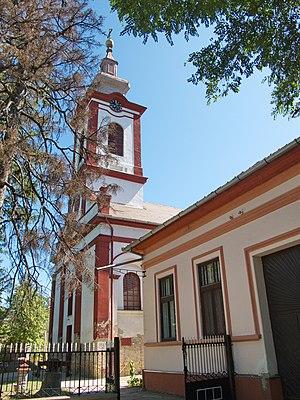
L'église Saint-Michel-et-Saint-Gabriel de Novo Miloševo est une église orthodoxe serbe située à Novo Miloševo-Dragutinovo, dans la province autonome de Voïvodine, dans la municipalité de Novi Bečej et dans le district du Banat central en Serbie. Elle est inscrite sur la liste des monuments culturels de grande importance de la République de Serbie.
Les monuments culturels de grande importance sont les monuments de Serbie qui, par leur valeur, bénéficient d'un haut degré de protection.
Cet article recense les monuments culturels du district du Banat central en Serbie, dans la province autonome de Voïvodine.